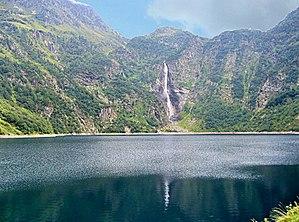
le Lac d'Oô Luchon.- France
Le massif de Perdiguère, ou massif du Luchonnais, est un massif de montagne de la chaîne des Pyrénées, dans les départements de la Haute-Garonne et des Hautes-Pyrénées en région Occitanie côté France, et dans la province de Huesca dans la communauté autonome d'Aragon côté Espagne. Il se situe sur la frontière entre la France et l'Espagne, ainsi que la ligne de partage des eaux entre le bassin de la Garonne, qui se déverse dans l'Atlantique côté nord, et le bassin de l'Èbre, qui coule vers la Méditerranée côté sud.